Love Song for Illusion

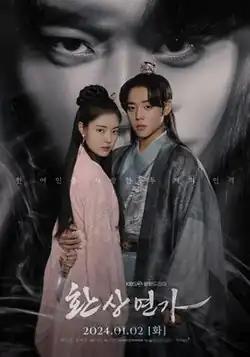
Promotional poster

Love Song for Illusion is a 2024 South Korean television series starring Park Ji-hoon, Hong Ye-ji, Hwang Hee, and Ji Woo. Based on a Naver webtoon of the same name by Vanziun, it is about the romance and fierce obsession between a man with two conflicting personalities and a woman with a dark past. It aired on KBS2 from January 2 to February 27, 2024, every Monday and Tuesday at 22:10 (KST). It is also available for streaming on Wavve in South Korea, and on Viu and Viki in selected regions.